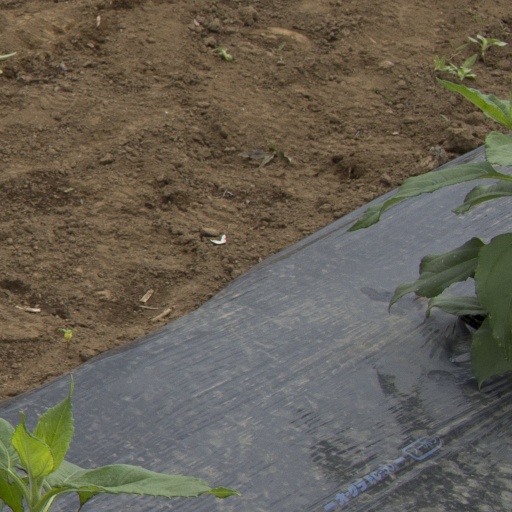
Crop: Jerusalem artichoke